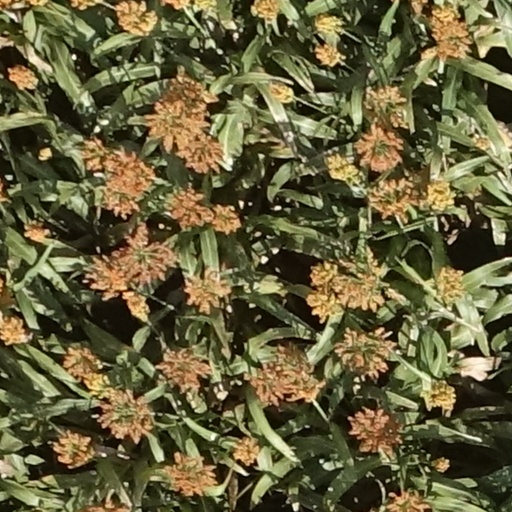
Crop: sorghum